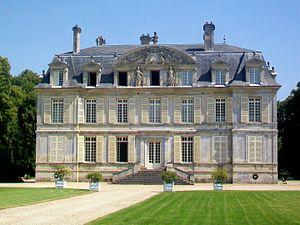
Façade principale nord-ouest, la seule visible depuis le domaine public.